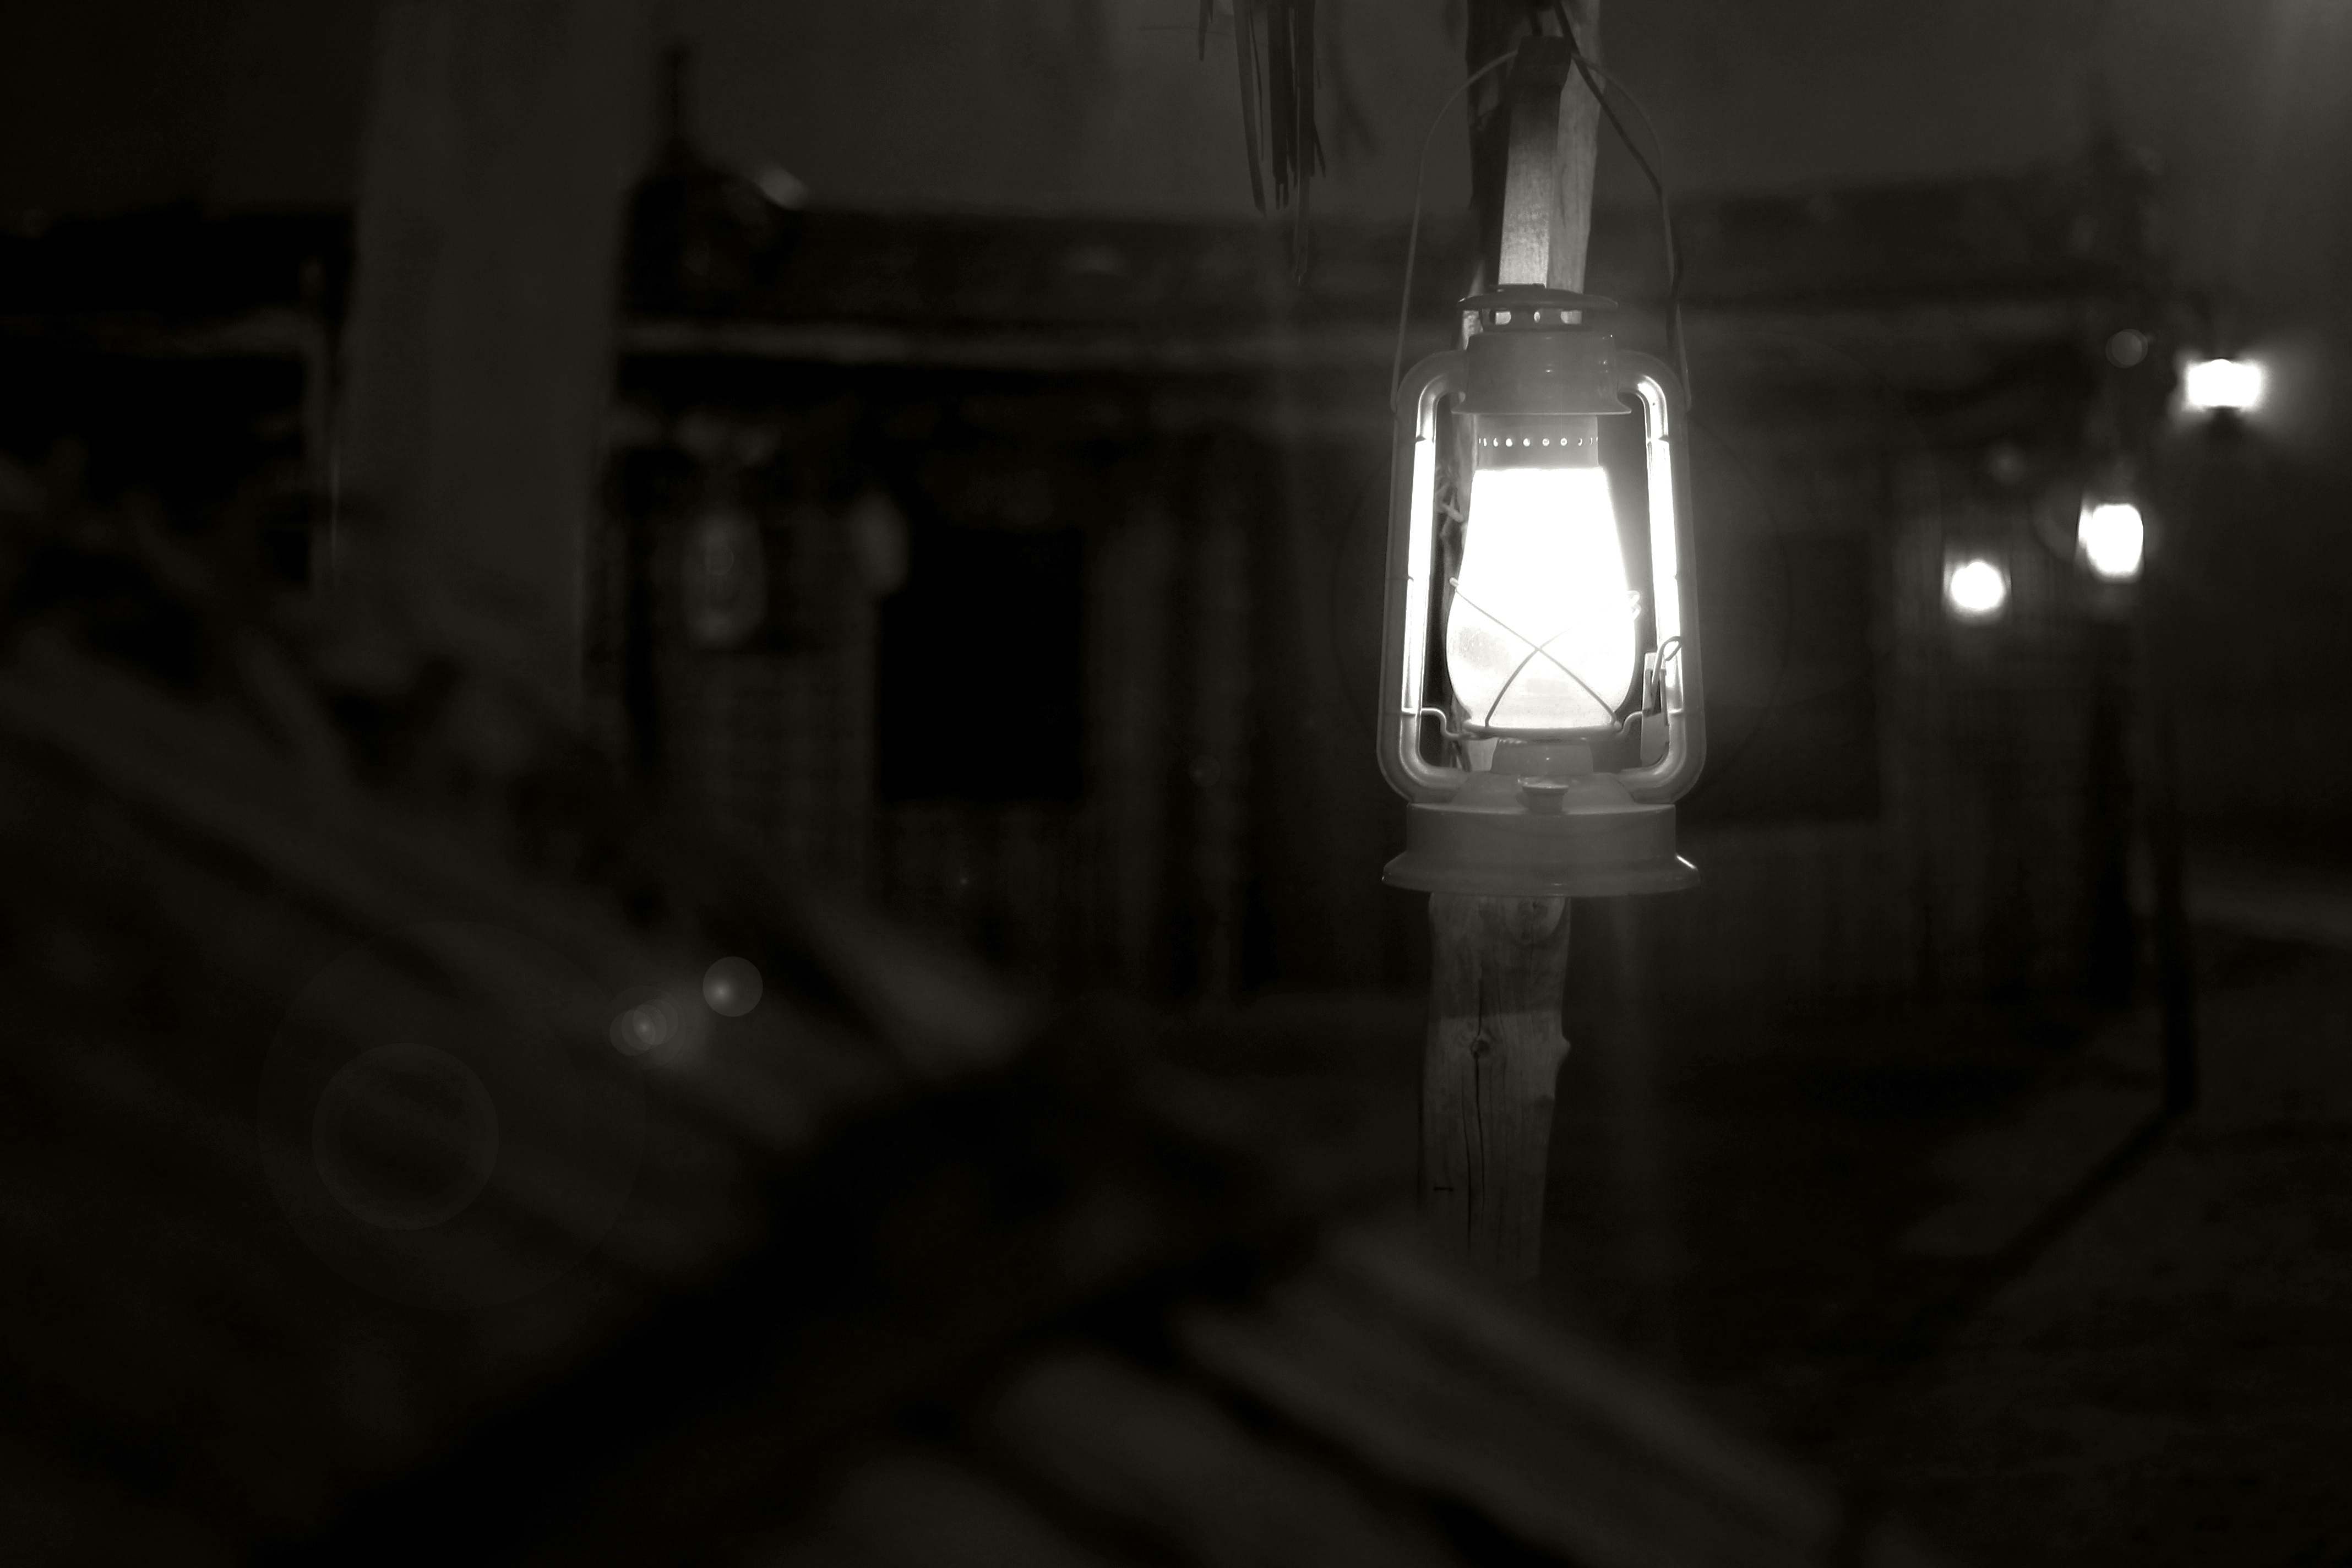
light, black and white, night, darkness, monochrome, lighting, screenshot, monochrome photography, film noir